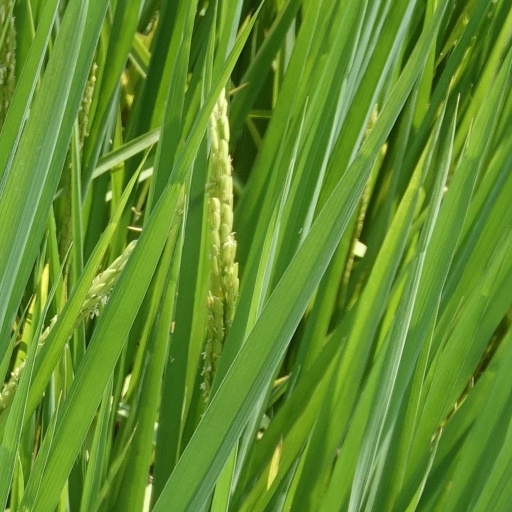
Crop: rice